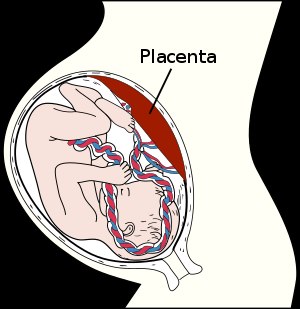
Moderkage
Placering af moderkagen i kvindens livmoder.
Moderkagen udvikles fra det befrugtede ægs cytotrofoblast og tilhørende syncytiotrofoblast. Cytotrofoblast og syncytiotrofoblast vokser ned i livmodervæggen og danner store blærer, der fyldes med blod, efterhånden som ægget udvikles til det primitive embryo. Blodet i placentas kamre står i forbindelse med blodet i embryoet. Fra livmodervæggen vokser moderens blodkar ind i placenta, og lægger sig tæt op af embryoets kar uden at der kommer direkte kontakt imellem dem – mor og barn deler ikke blod – den tætte kontakt mellem karrene fører til, at der kan udveksles stoffer mellem de to blodsystemer, ilt og næring vandrer fra moderens blod til fostrets, og affaldsstoffer diffunderer den modsatte vej.